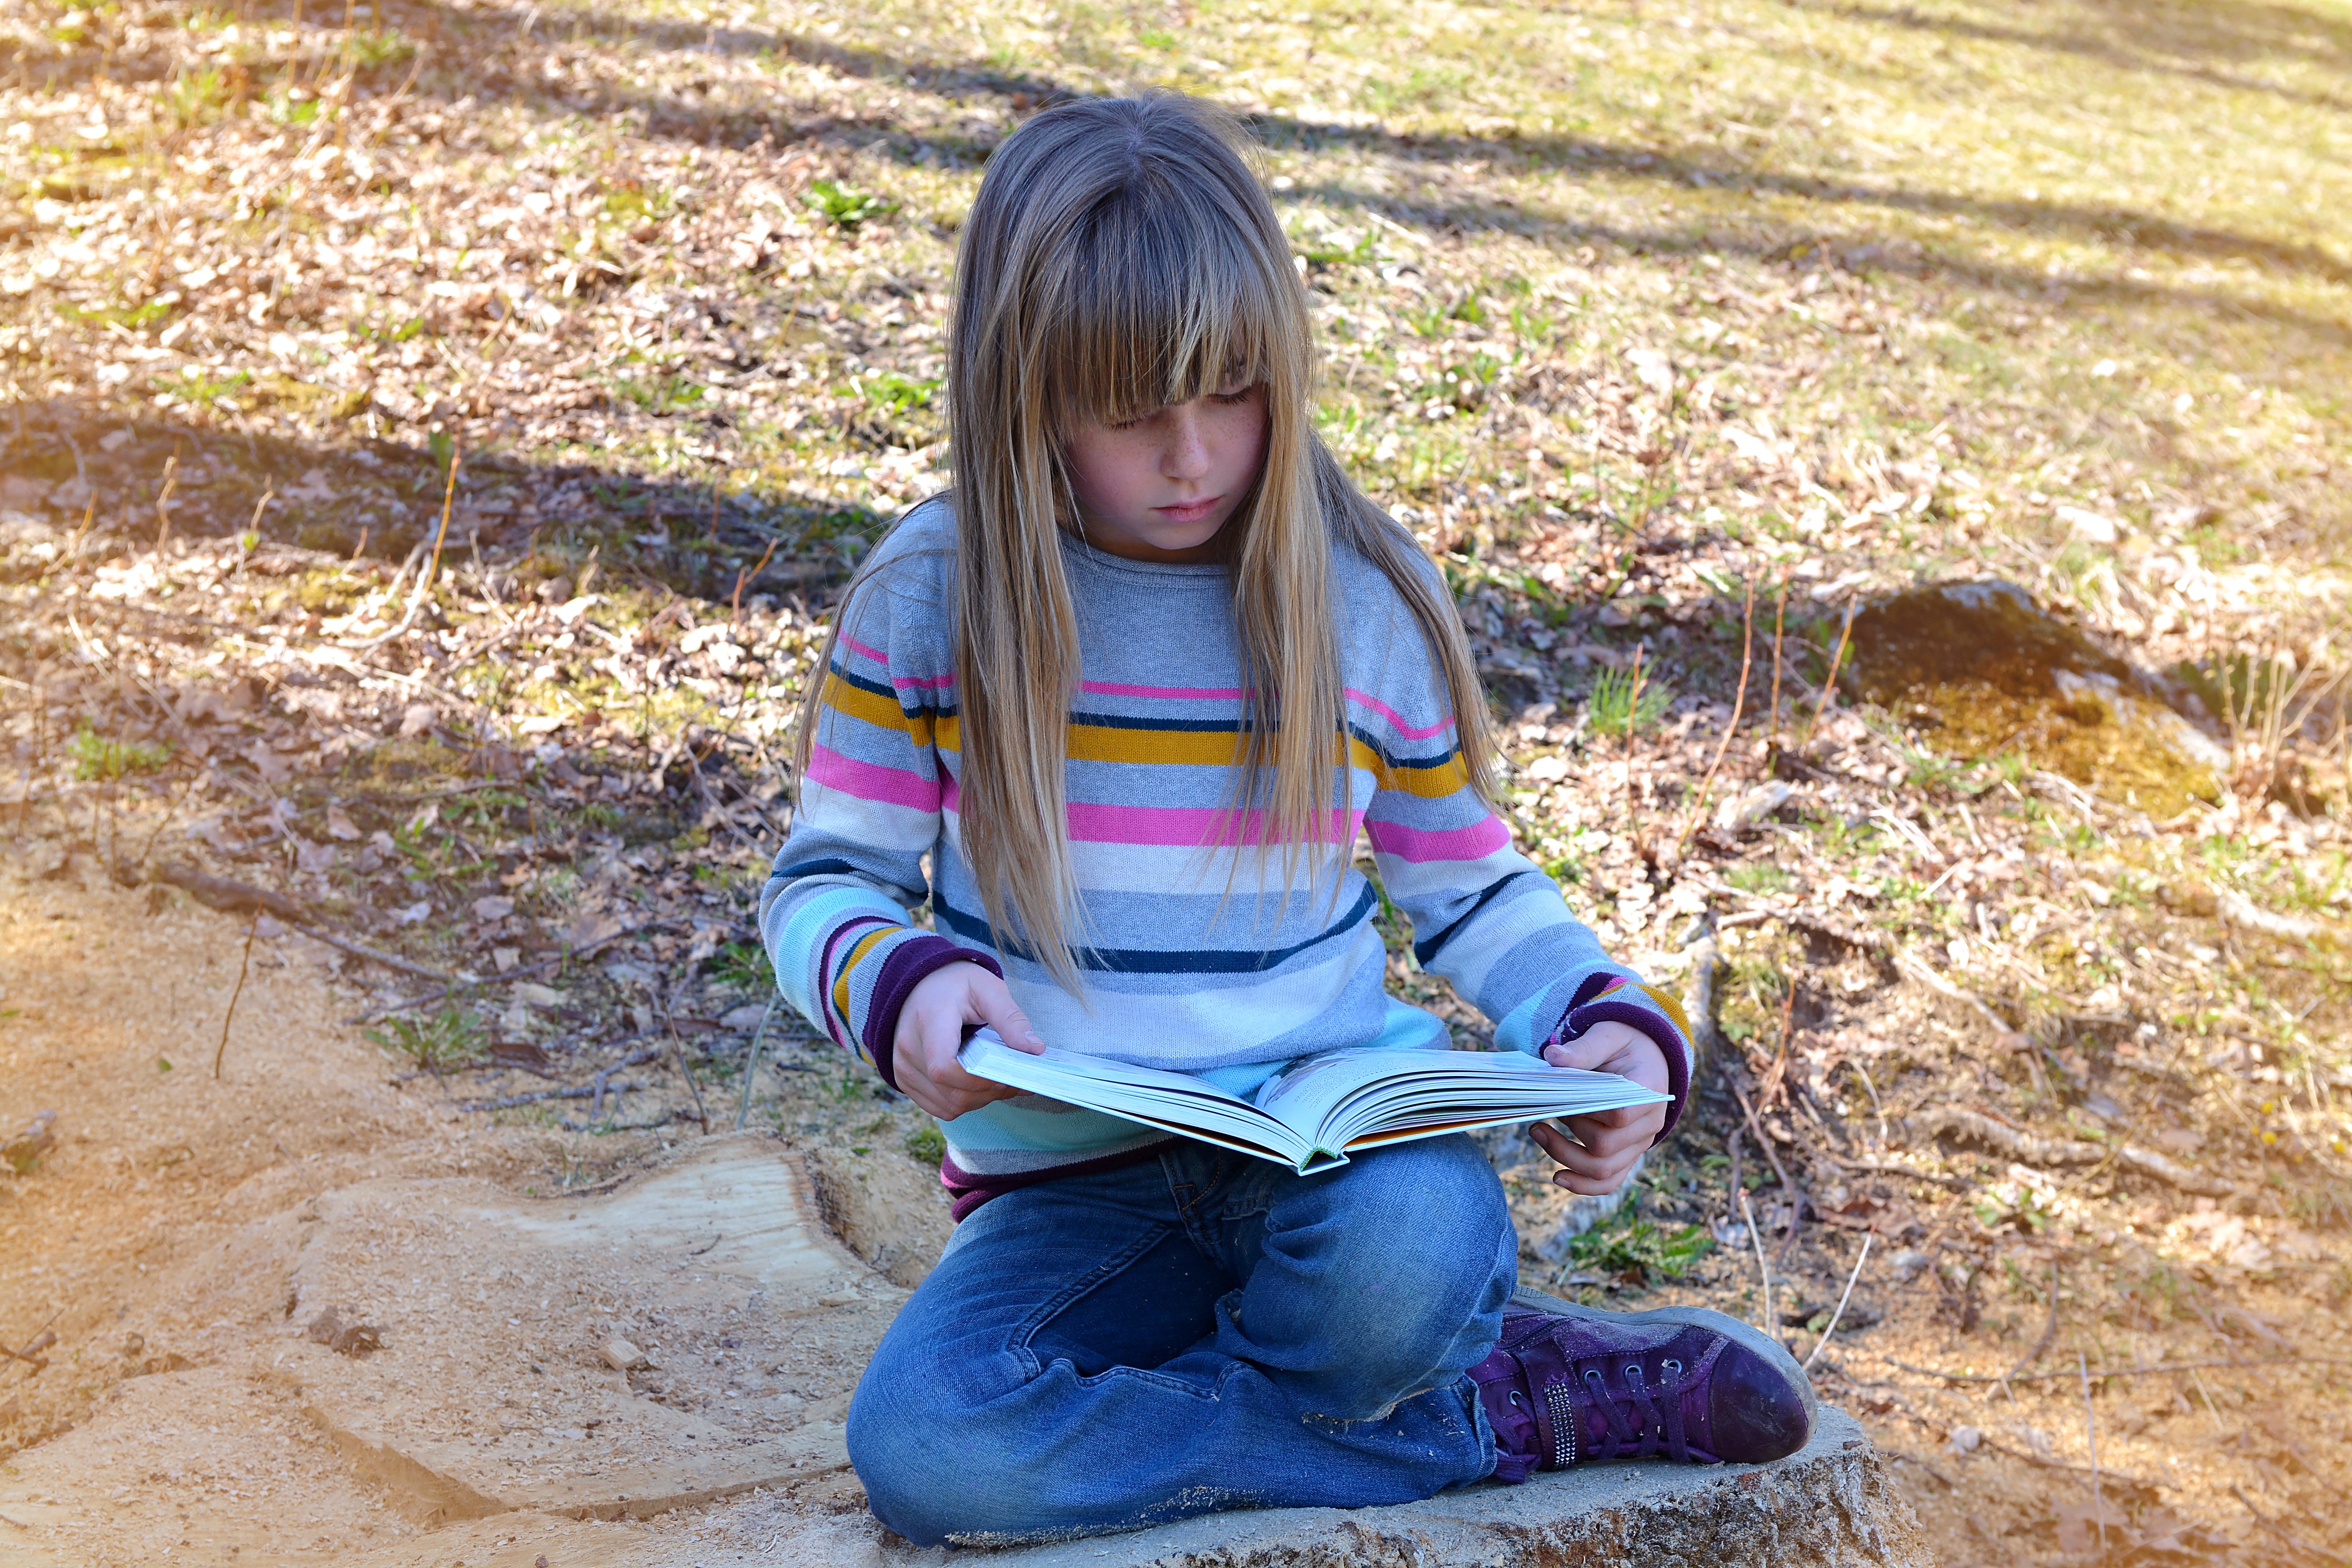
nature, book, read, person, people, girl, play, spring, sitting, child, human, season, long hair, toddler, blond, interest, natural history, human positions